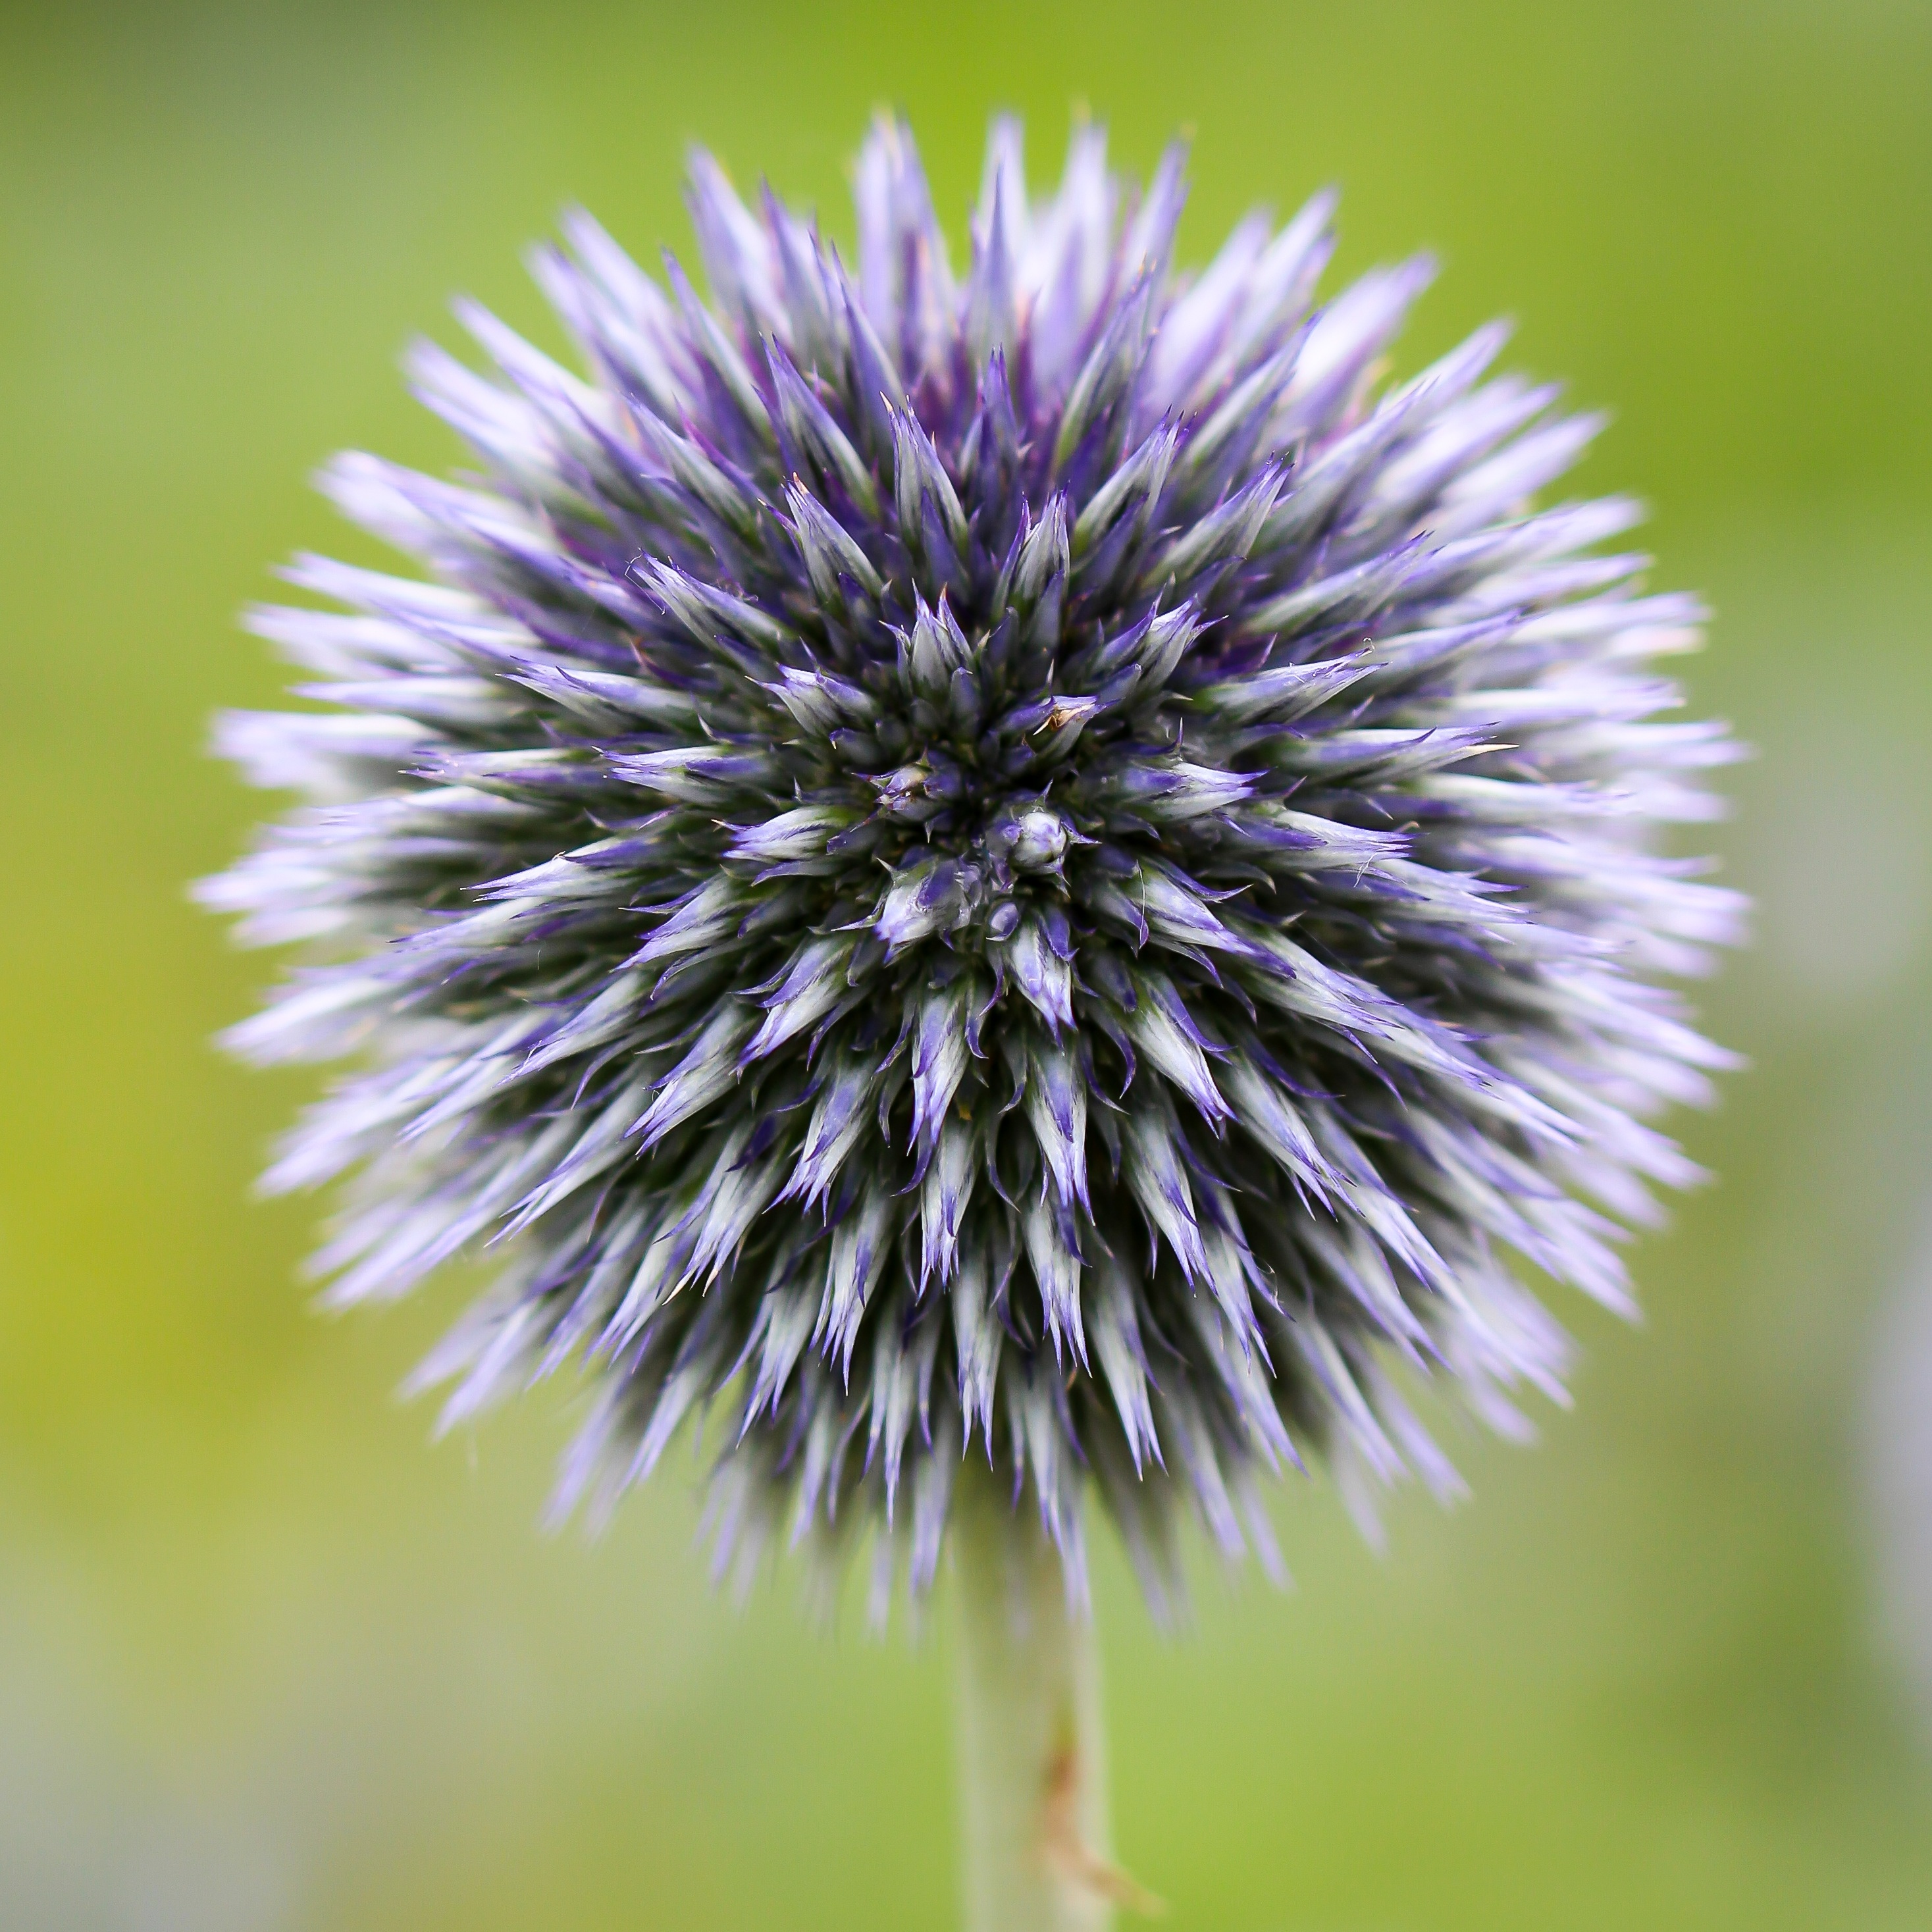
nature, prickly, plant, photography, dandelion, flower, purple, petal, macro, botany, close, flora, wild flower, wildflower, close up, thistle, macro photography, spherical, flowering plant, daisy family, globose, globe thistle, spherical shape, echinops, plant stem, land plant